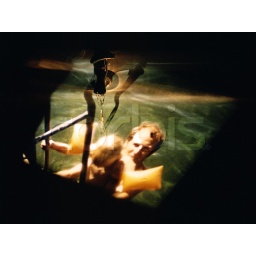
Father with son in the water --- Image by